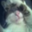
Label: cat